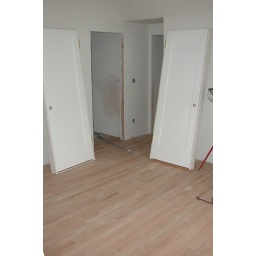
The hardwood floor and more doors in the master bedroom.